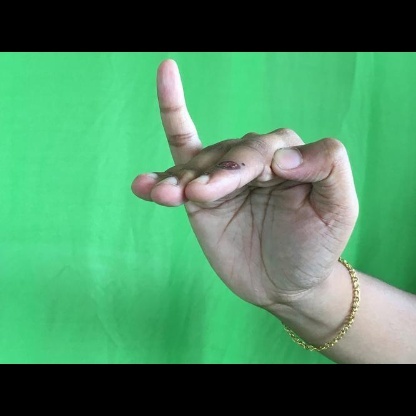
Mudra: Hamsapaksha